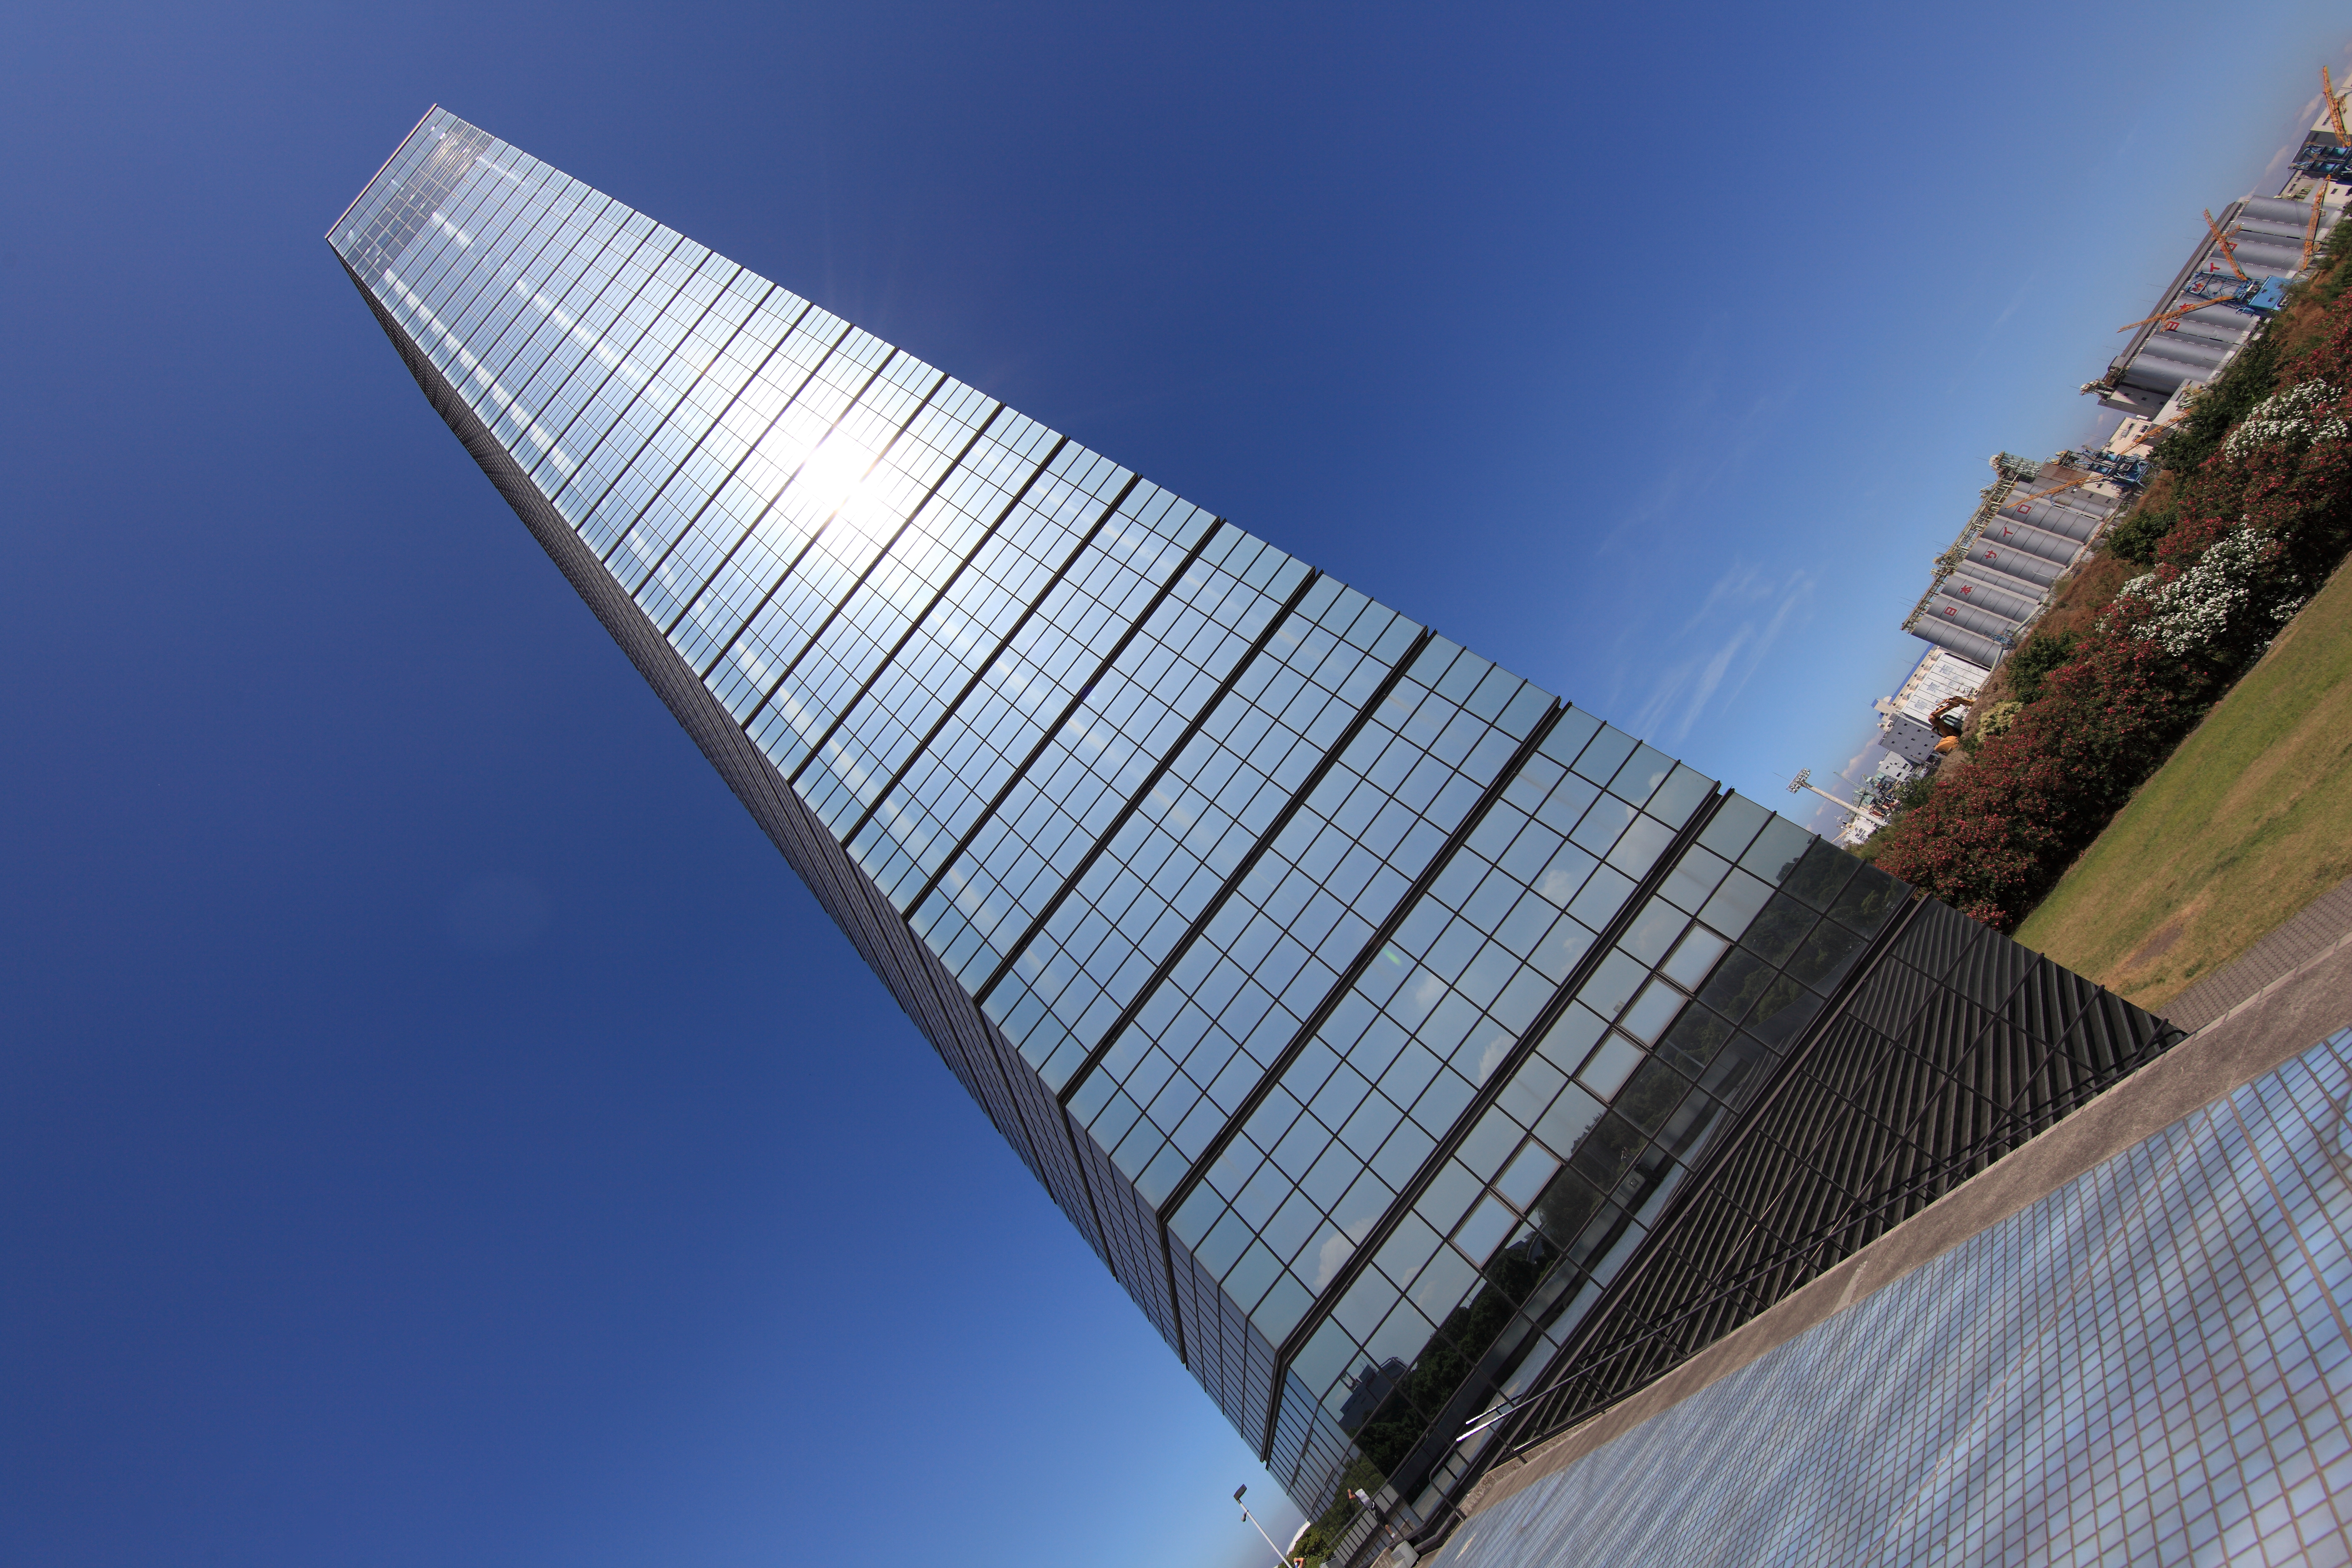
blossom, architecture, structure, flower, skyscraper, high, tower, landmark, facade, stadium, tower block, cool image, 5d, hires, markii, hi, res, resolution, chiba, chibaporttower